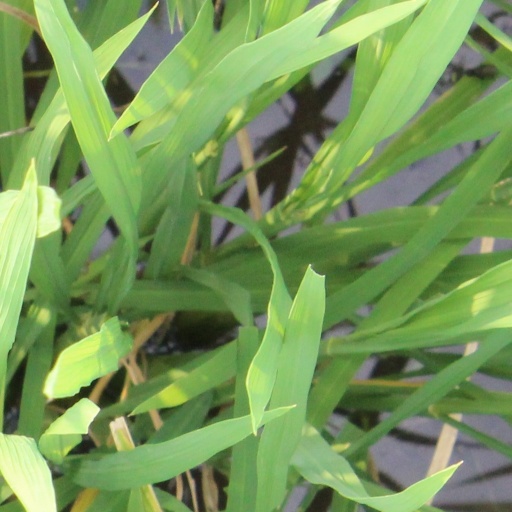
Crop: rice